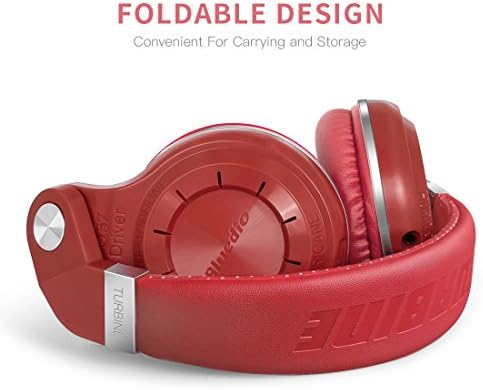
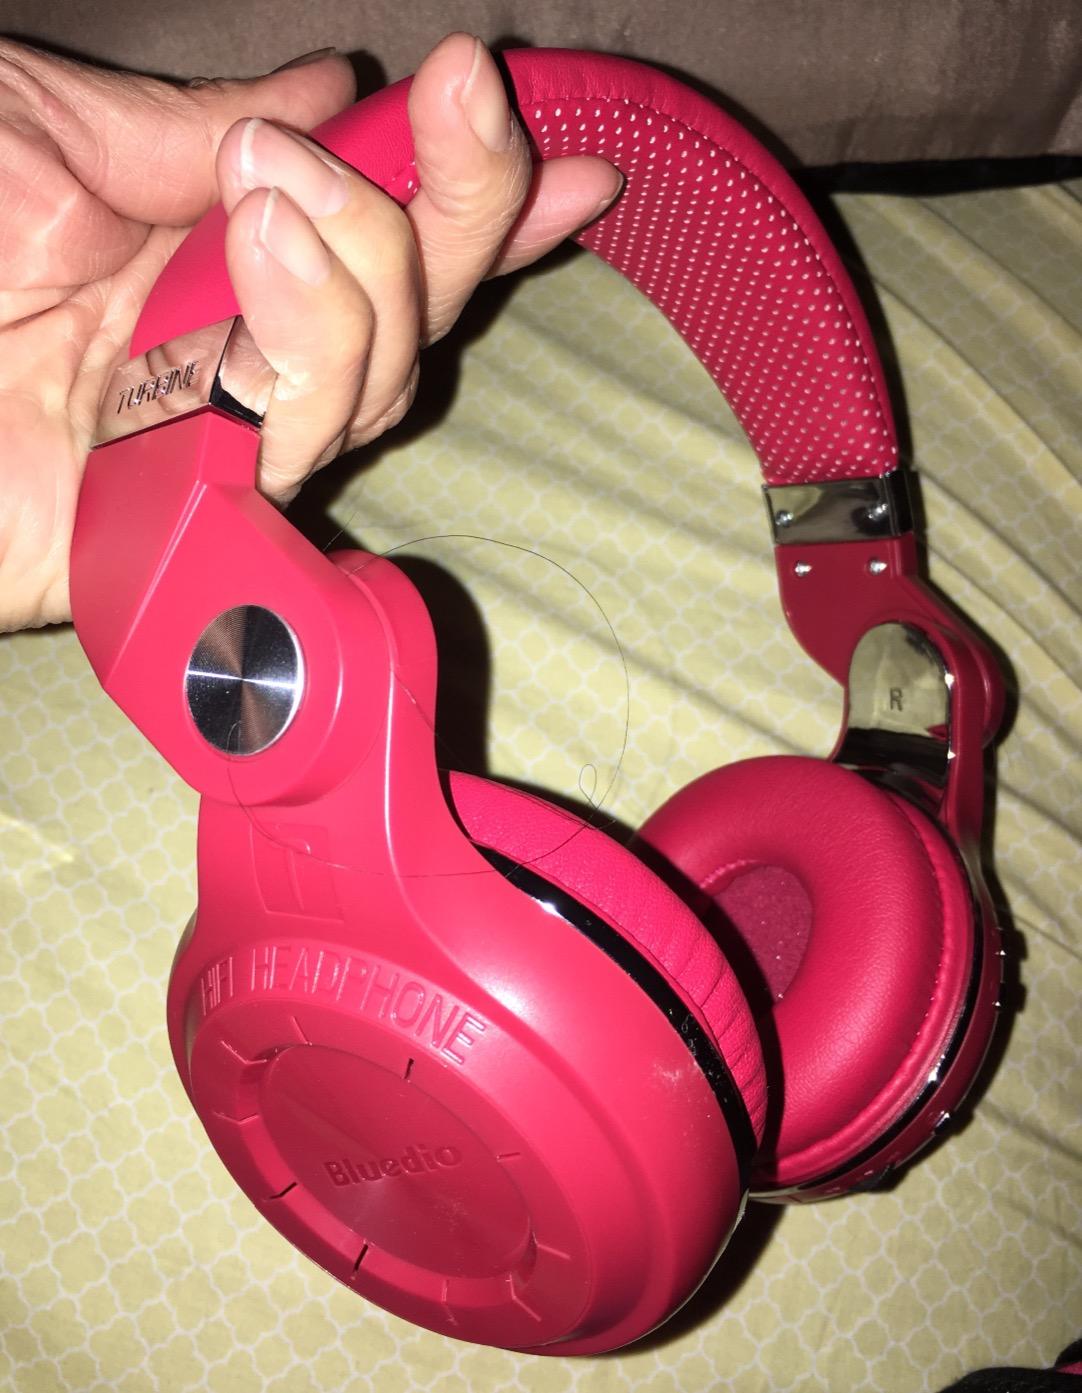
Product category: headphones
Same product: yes